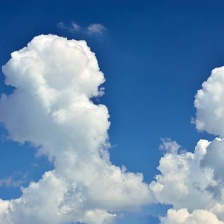
Cloud type: Cumulus